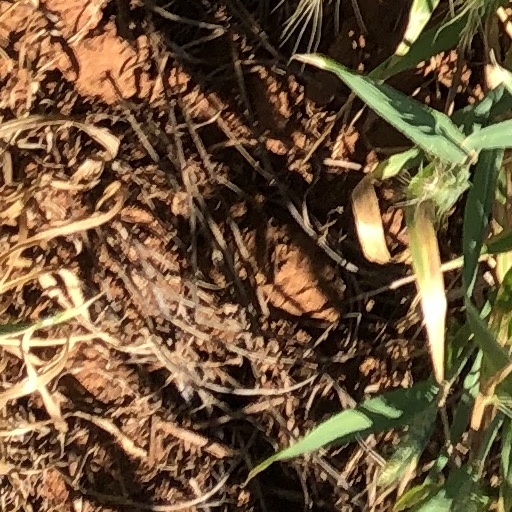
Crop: wheat